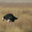
Label: bird